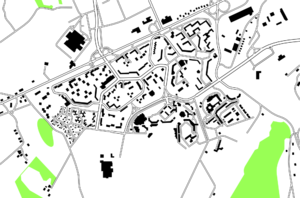
Plan du quartier de Planoise à Besançon réalisé à partir des cadastres de 1986.
Planoise est l'un des quatorze quartiers de Besançon. Situé au sud-ouest de la ville, il est au cœur d’un site de 3,5 km² ceinturé par quatre forêts et deux collines, à environ 2 km du Doubs et 3,5 km du centre-ville. Il est limitrophe des Tilleroyes, de Saint-Ferjeux, et de Velotte au nord et à l’est, ainsi que des communes d'Avanne-Aveney, Grandfontaine-la Belle Étoile, et Franois au sud et à l’ouest. Le secteur est bien desservi par les transports en commun grâce au tramway et à plusieurs lignes de bus Ginko et d'agglomération, et se trouve également à un carrefour routier avec la rue de Dole/R.N.73 et la R.N.57. Il faisait administrativement partie du canton de Besançon-Planoise jusqu’en 2014 mais est désormais associé à celui de Besançon-1, relevant de la ville de Besançon pour tout le reste de son administration et de sa gestion.